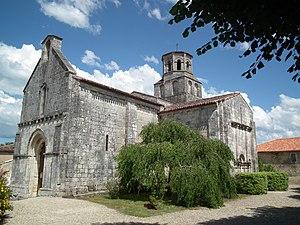
L'église de Thaims
Thaims est une commune du sud-ouest de la France, située dans le département de la Charente-Maritime.
Cet article recense une partie des monuments historiques de la Charente-Maritime, en France.
Cet article recense les monuments historiques français classés en 1916.